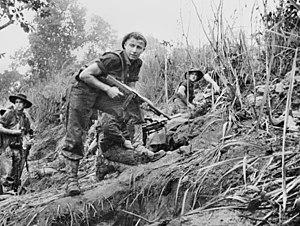
L'Australie entra dans la Seconde Guerre mondiale, peu après l'invasion de la Pologne en déclarant la guerre à l'Allemagne le 3 septembre 1939. À la fin de la guerre près d'un million d'Australiens avaient servi dans les forces armées australiennes avec un effectif maximal de 680 000 militaires pour une population totale de moins de 7,5 millions d'habitants et les unités militaires australiennes ont combattu en Europe, en Afrique du Nord et dans le sud-ouest du Pacifique.